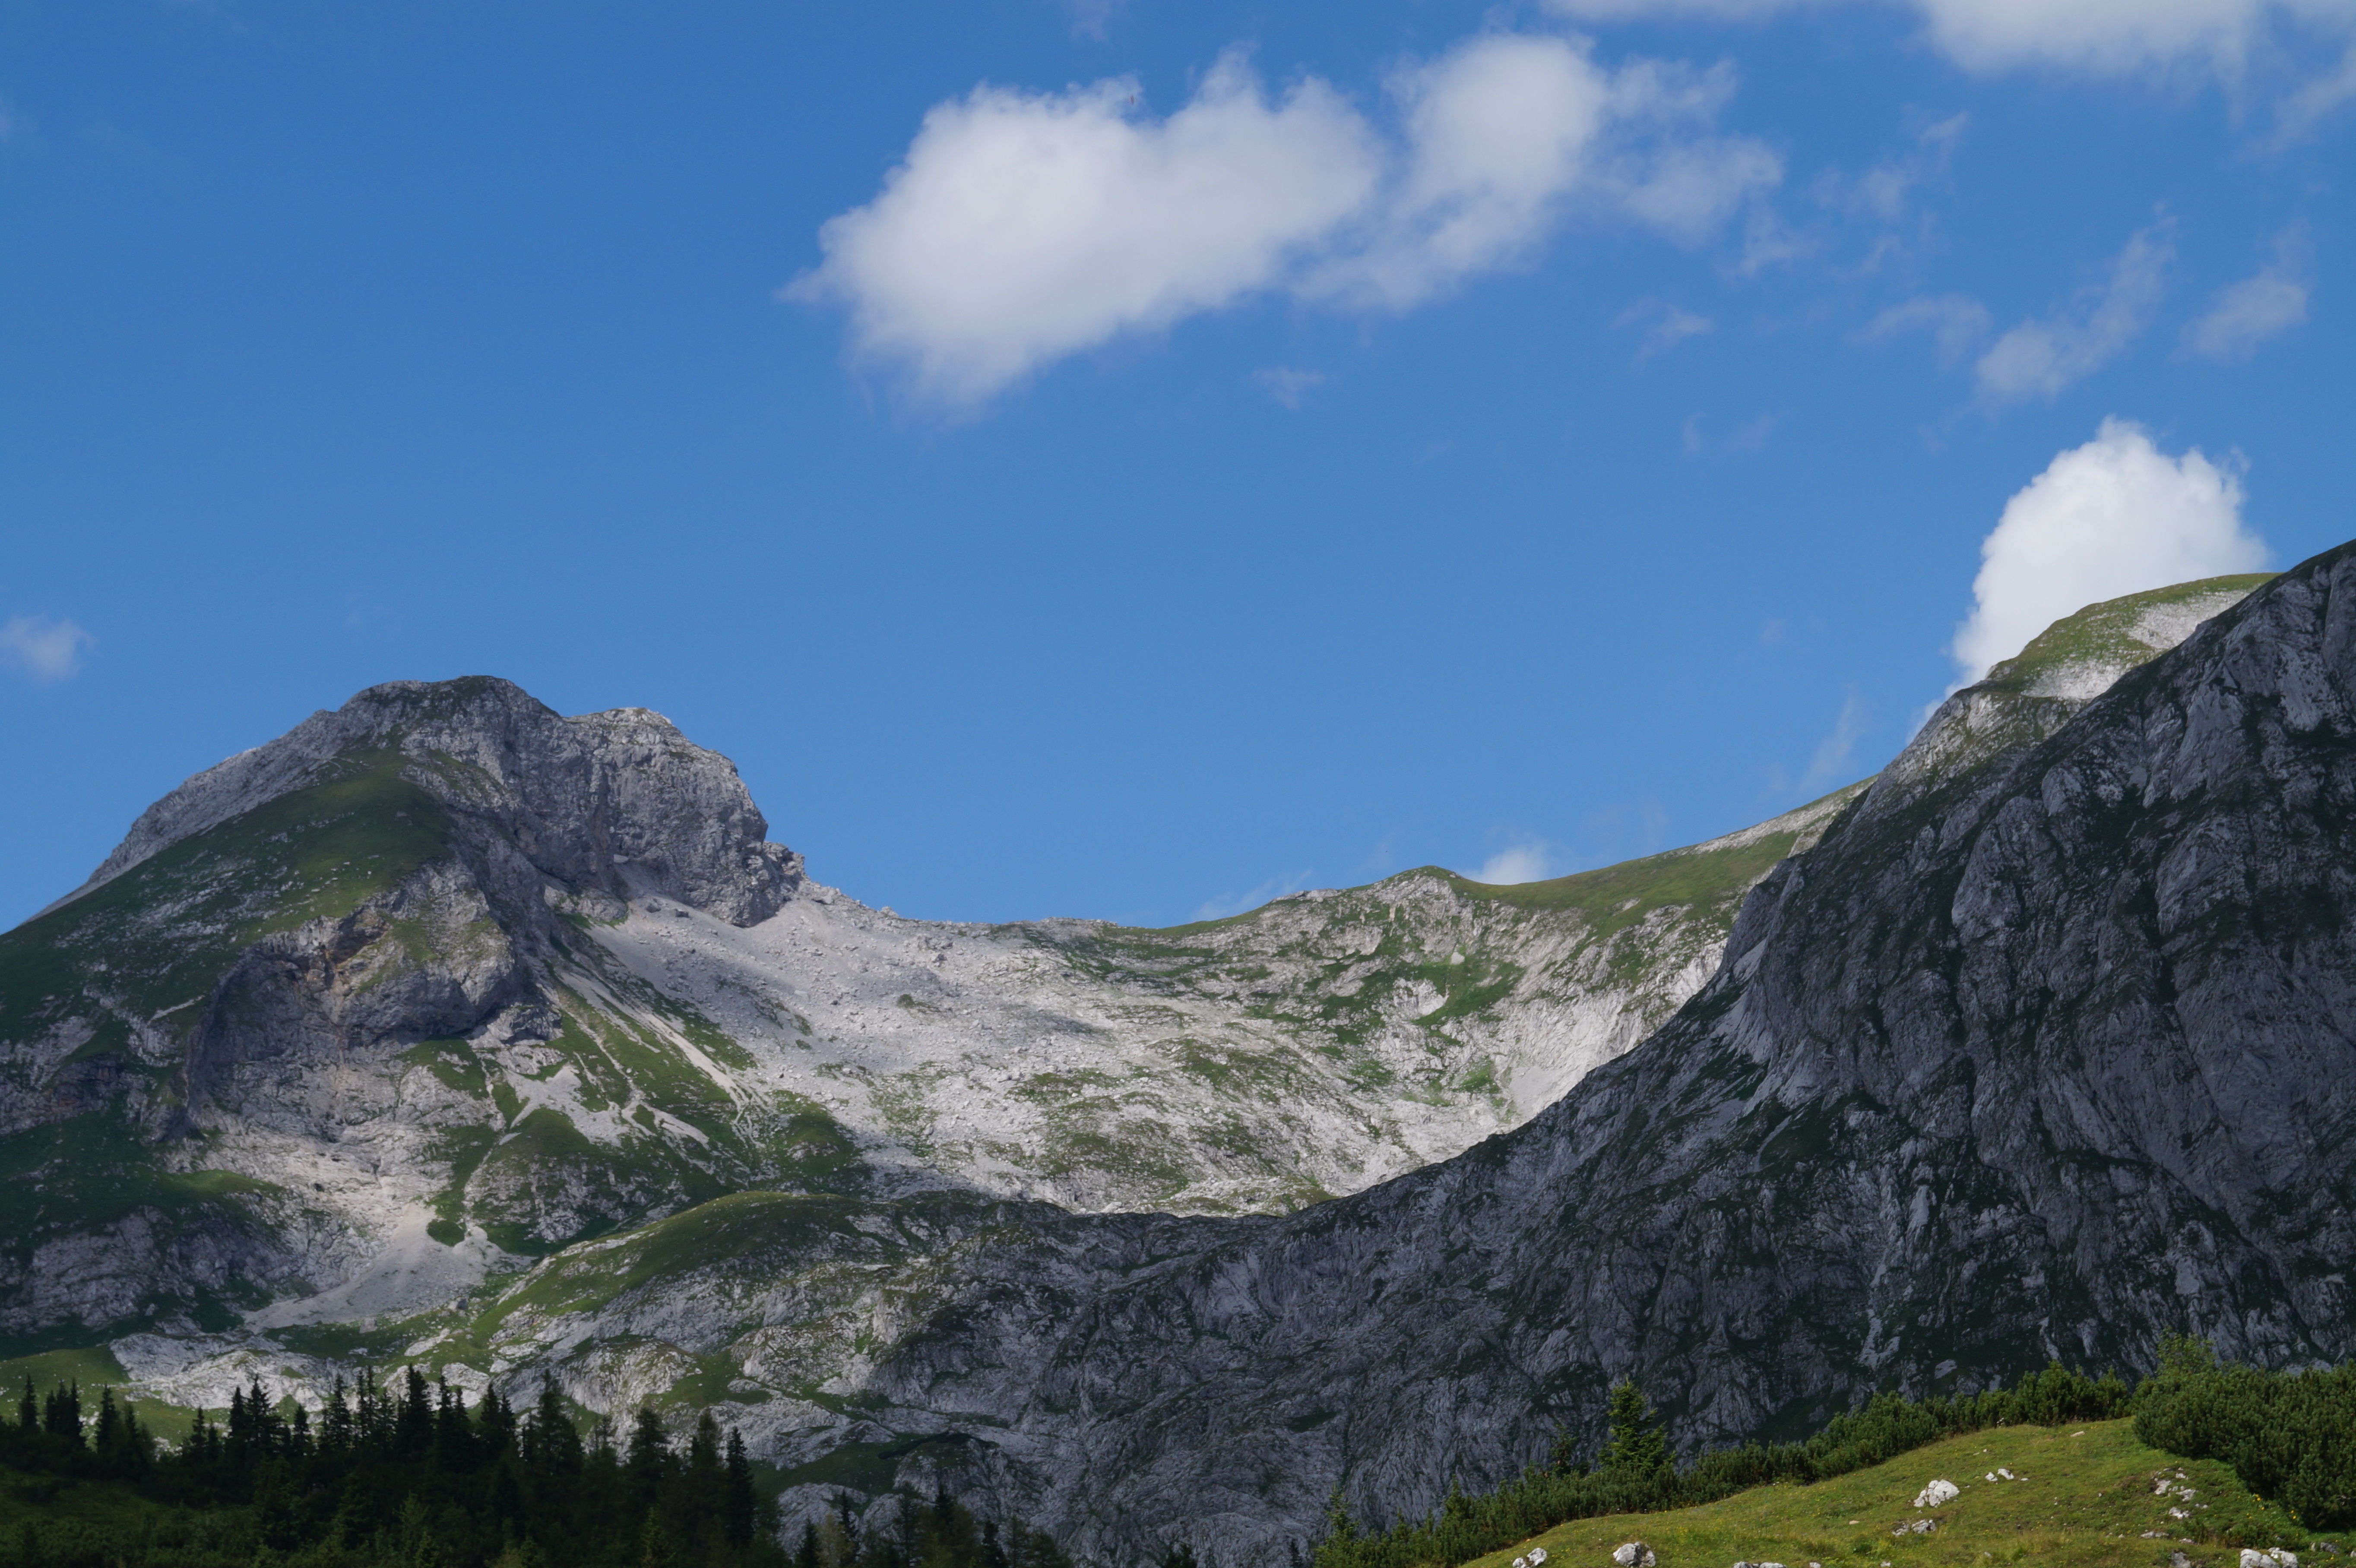
landscape, nature, wilderness, walking, mountain, trail, hill, lake, view, alone, valley, mountain range, fjord, highland, terrain, ridge, summit, austria, mountains, alps, badlands, plateau, beautiful, huge, bath, fell, cirque, loch, moraine, landform, tarn, mountain pass, geographical feature, mountainous landforms